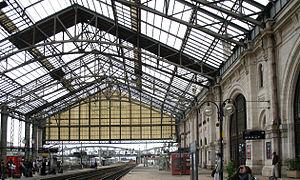
La gare de La Rochelle-Ville est une gare ferroviaire, située sur le territoire de la commune de La Rochelle, dans le département de la Charente-Maritime, en région Nouvelle-Aquitaine.